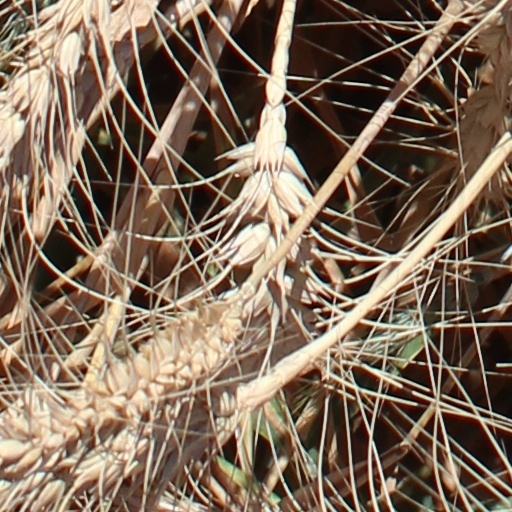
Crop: wheat